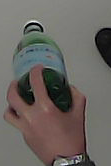
Product: sanpellegrino_water